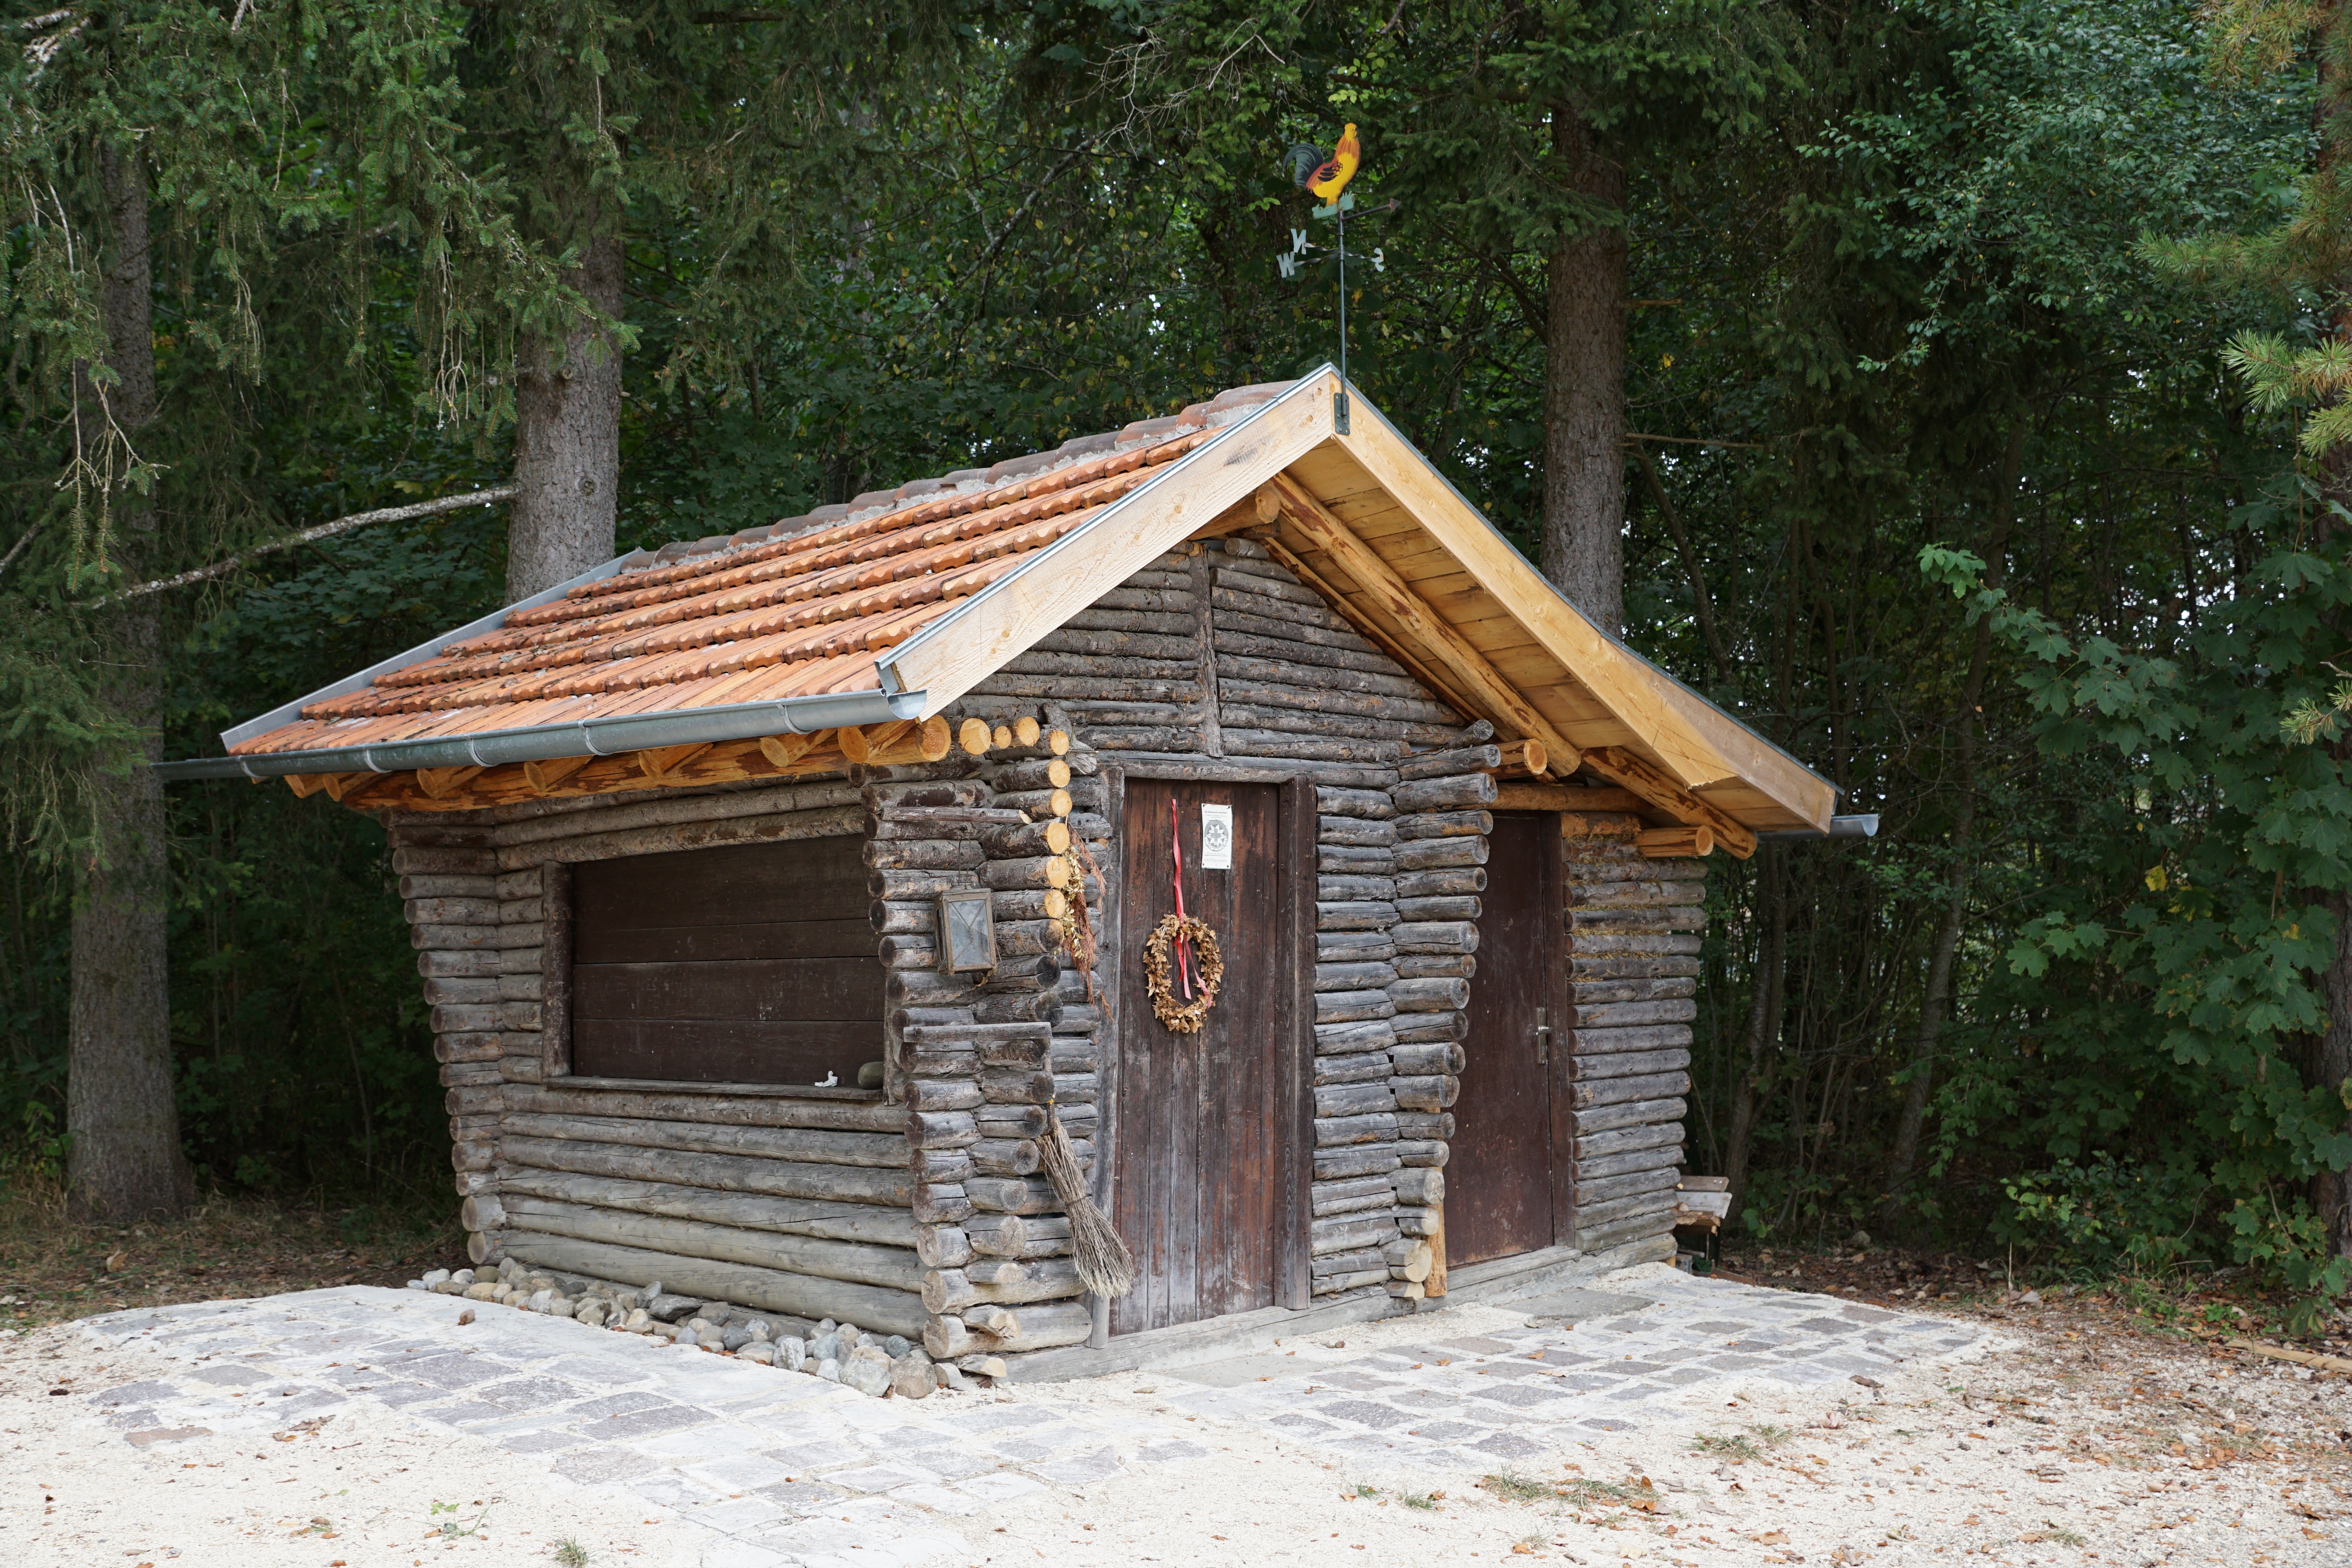
nature, wood, building, home, shed, hut, shack, cottage, property, germany, log cabin, danube valley, fridingen, beuron, donauwelle, outdoor structure